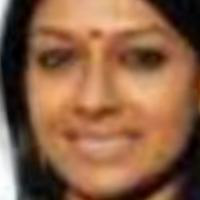
Age group: age 21-30